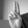
ASL letter: U